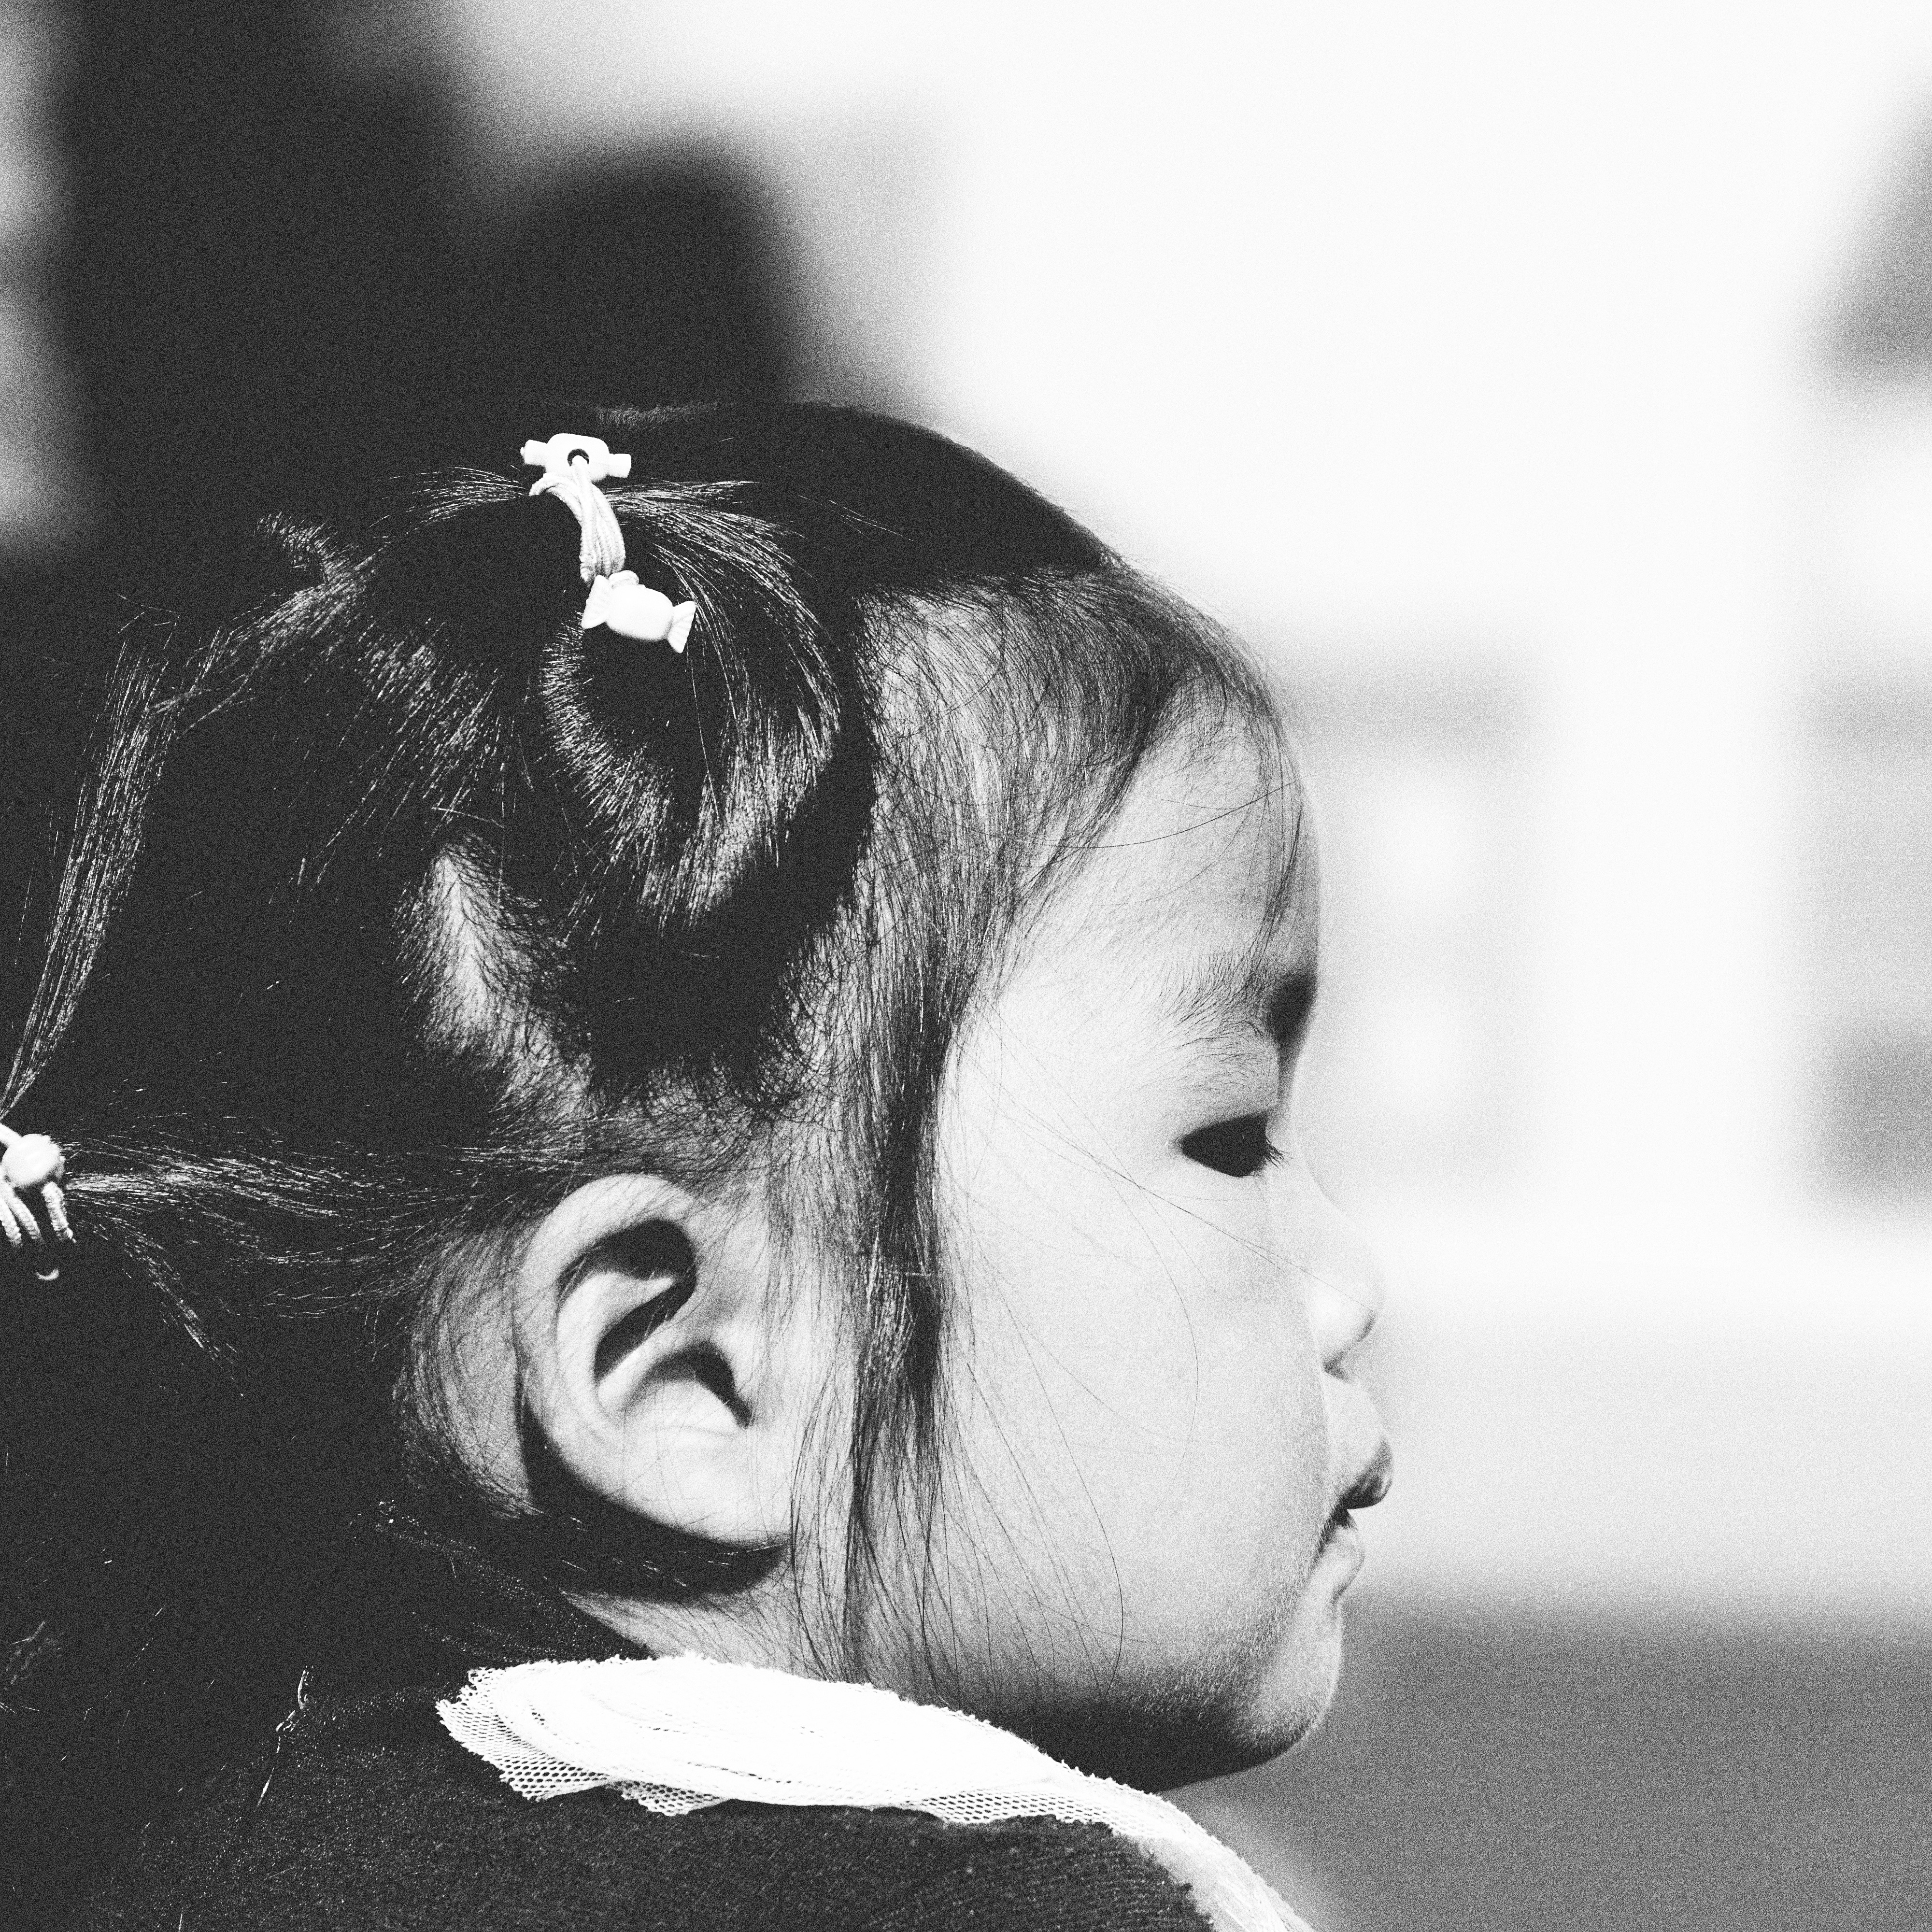
black and white, white, photography, portrait, asia, child, black, ear, monochrome, facial expression, face, kids, nose, girls, eye, glasses, head, photograph, organ, emotion, monochrome photography, portrait photography